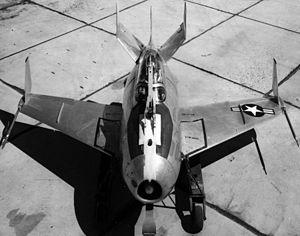
Le McDonnell XF-85 Goblin est un prototype d'avion de chasse américain conçu pendant la Seconde Guerre mondiale par la McDonnell Aircraft Corporation. Il est destiné à être déployé depuis la soute à bombes d'un bombardier lourd Convair B-36 pour servir de chasseur parasite. Le rôle du XF-85 est de défendre les bombardiers des intercepteurs ennemis, une nécessité dont la démonstration est faite pendant la guerre. Deux prototypes sont construits avant la fin du programme.